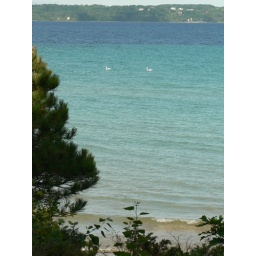
Two swans by blue water